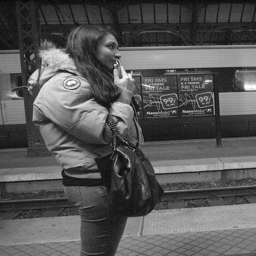
A woman is waiting for a train in the station.
A girl is waiting in the subway alone.
Adult women in a heavy coat waiting at a train station.
A woman holding a handbag, standing next to train tracks at a station.
Black and white photograph of a woman standing at train station.